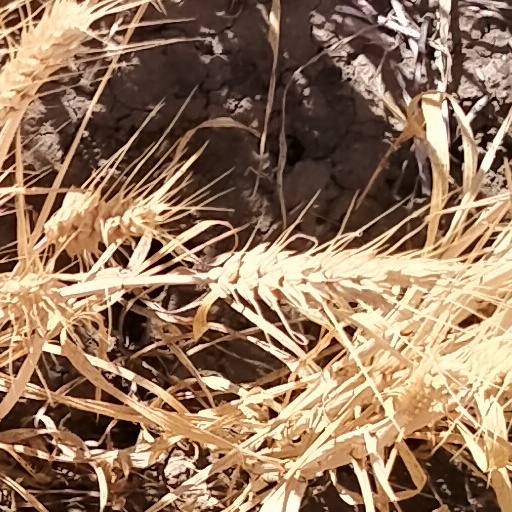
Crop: wheat